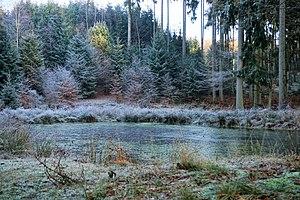
Steinsel, un étang gelé près de l'aire d'agrainage Déiwendallerwee au Grunewald. Lëtzebuergesch: Steesel, en zougefruerene Weier am Gréngewald, bei der Fudderplaz Déiwendallerwee.